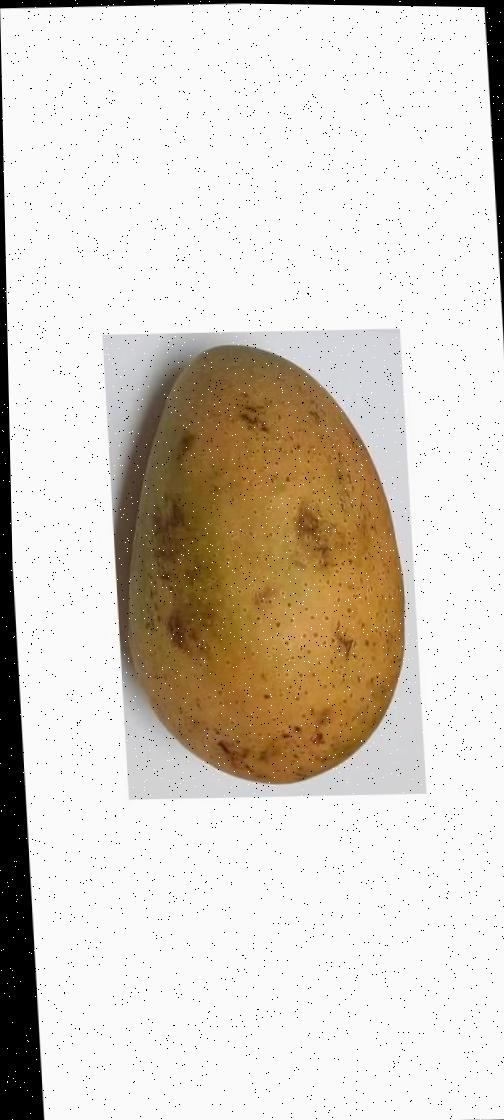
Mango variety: Ashshina Classic